Feri Lainšček

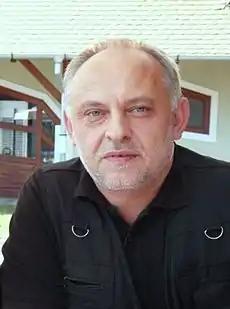

Feri Lainšček (born 5 October 1959), also known as Franc Lainšček, is a Slovenian writer, mainly of novels for both adults and youth. Many of his novels have been adapted into films, including the box-office hit "Rooster's Breakfast", based on his 1999 novel "Petelinji zajtrk". He has won many awards for his novels, and in 2021 he received the Prešeren Lifetime Achievement Award.